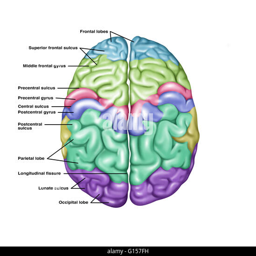
illustration showing anatomy of a normal brain in a superior view .